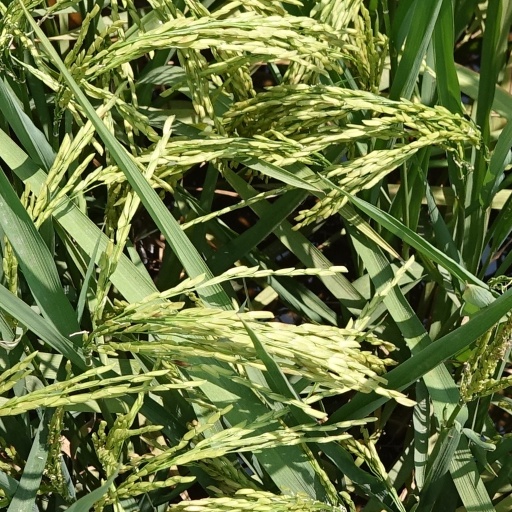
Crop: rice